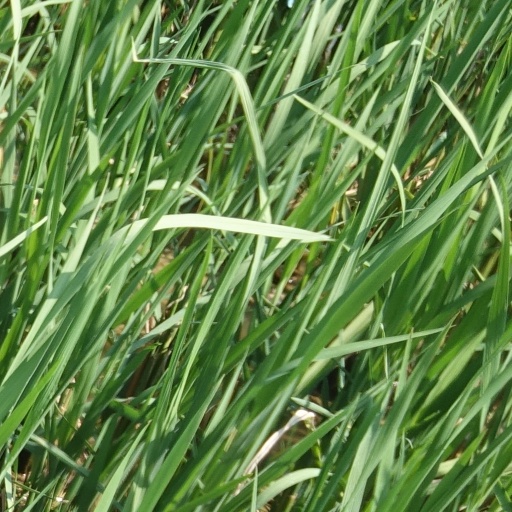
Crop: rice